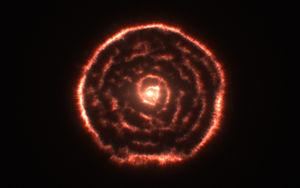
R Sculptoris est une étoile géante rouge de la constellation du Sculpteur. Elle est l'un des premiers astres observés de manière significative par l'observatoire ALMA, qui a notamment révélé une émission de rayonnements en spirale marquant probablement la présence d'un compagnon.